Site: brandenburg
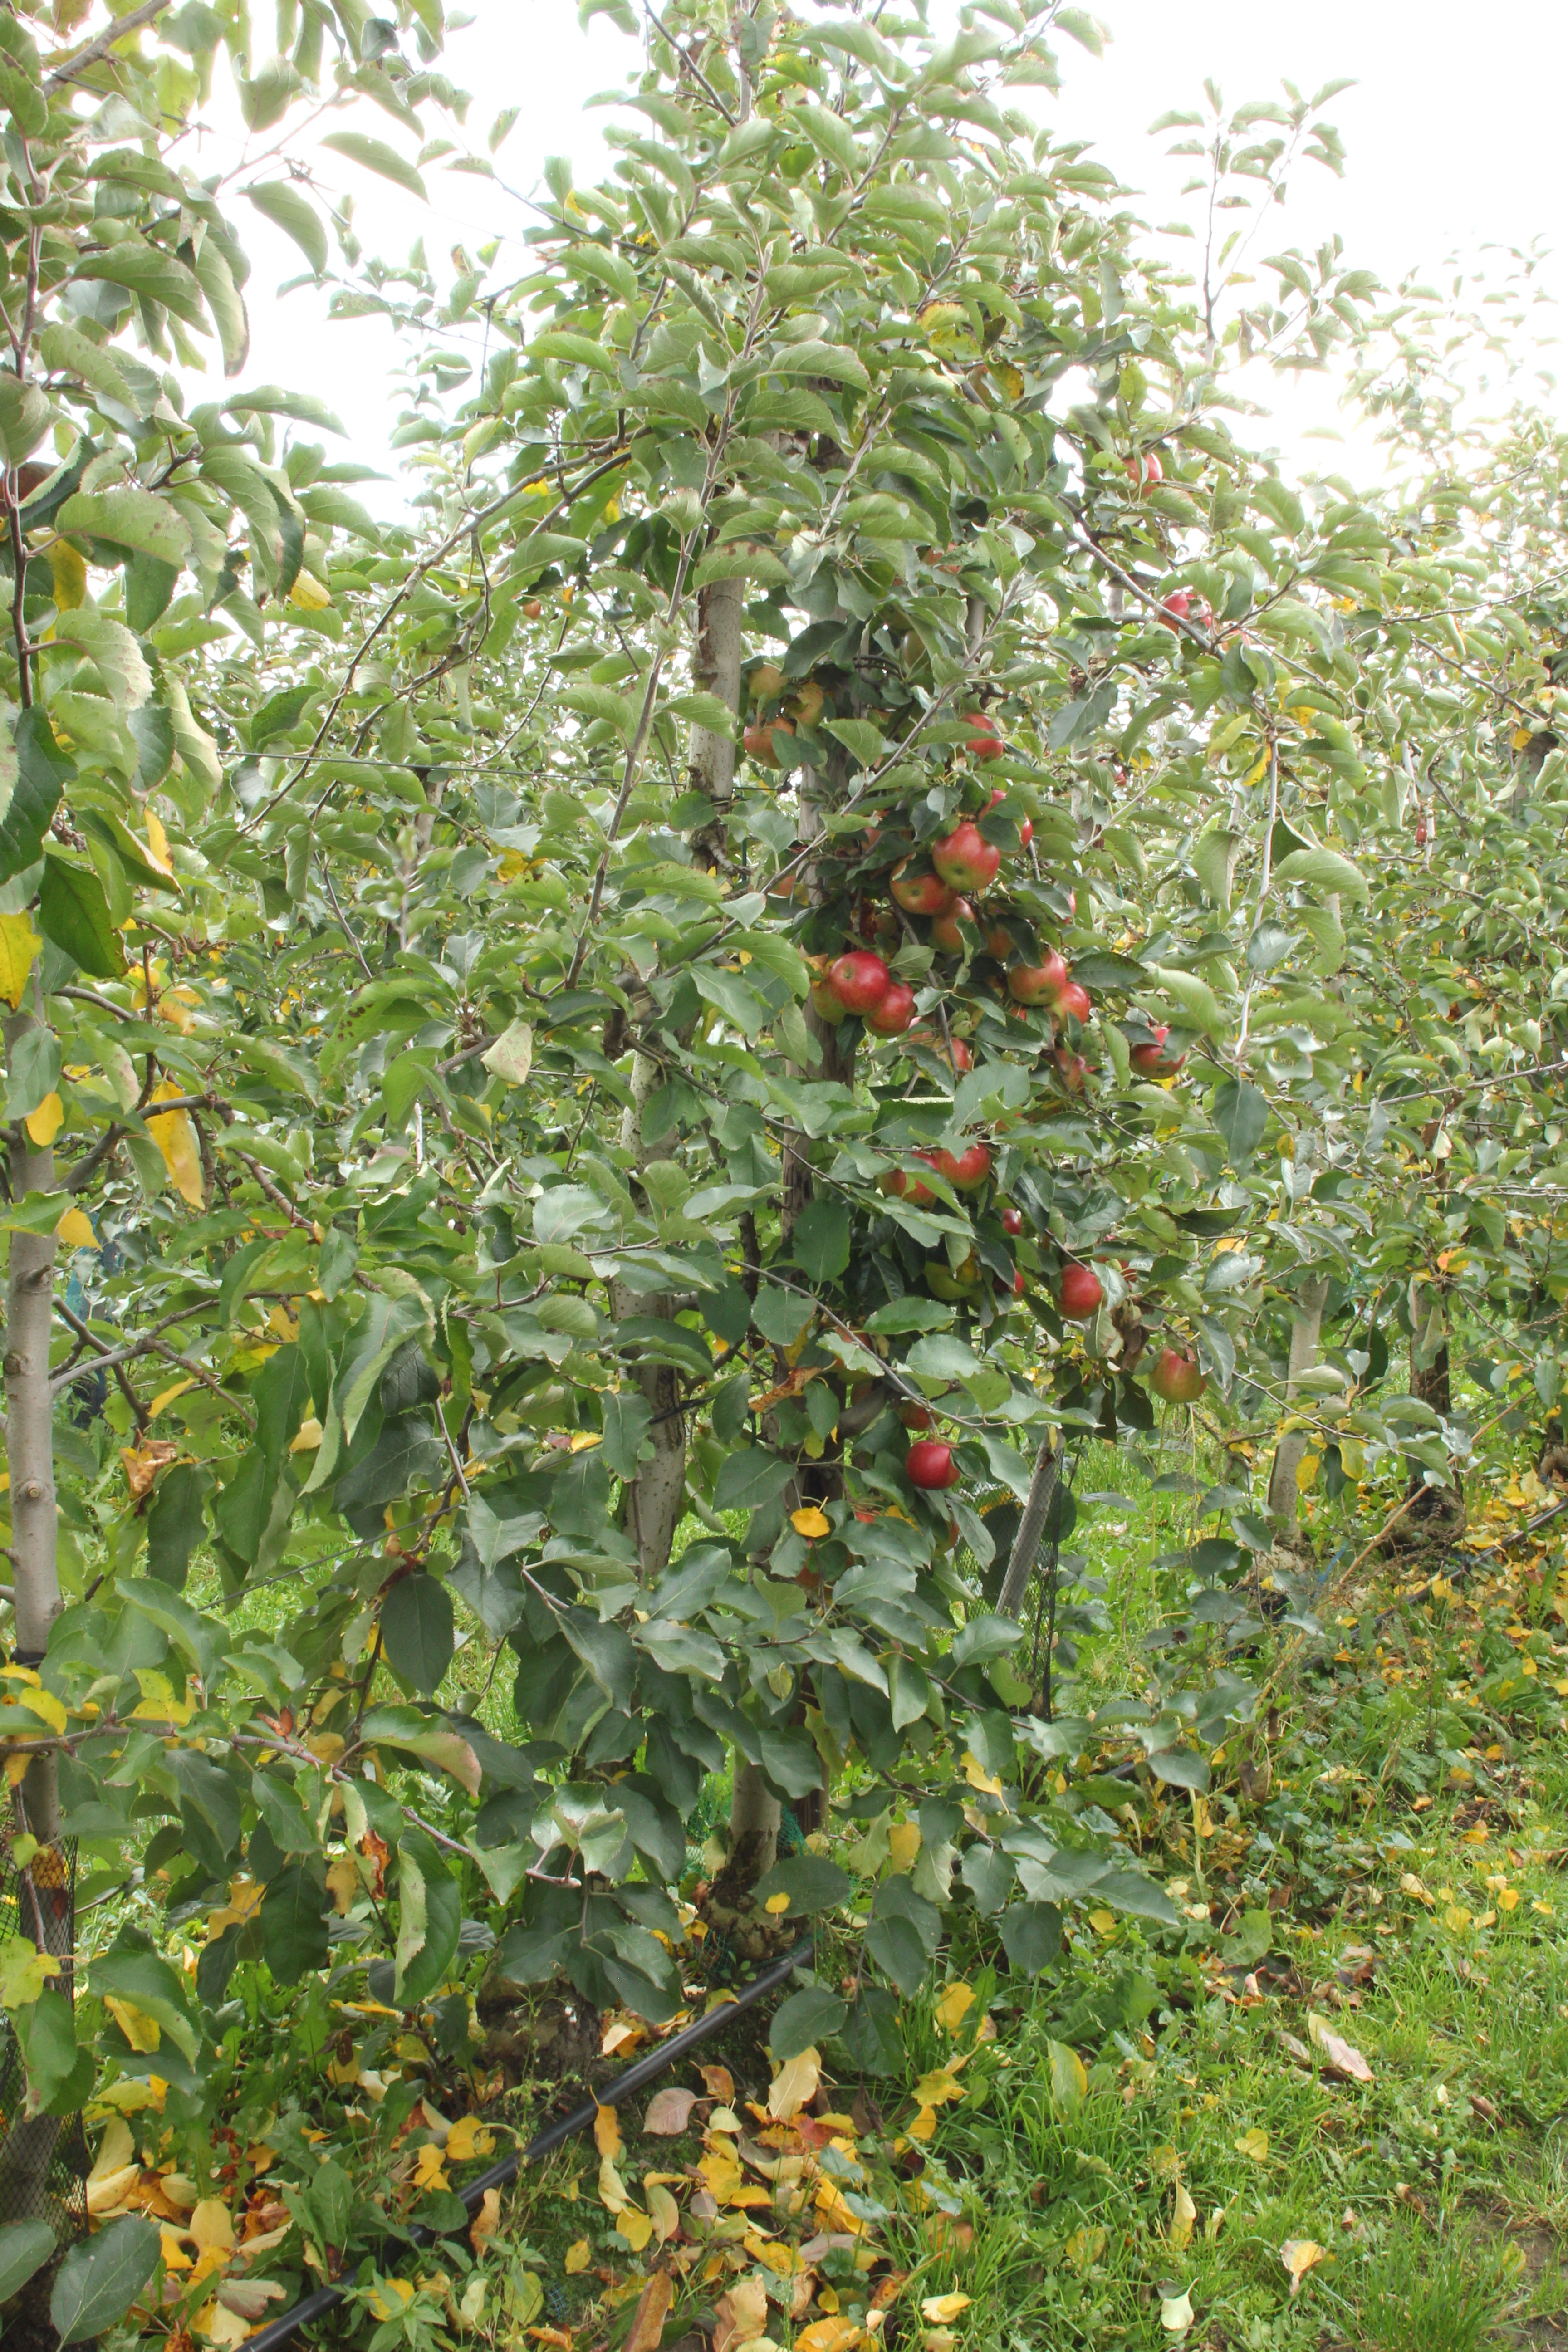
Growth stage (BBCH 91): Senescence, beginning of dormancy